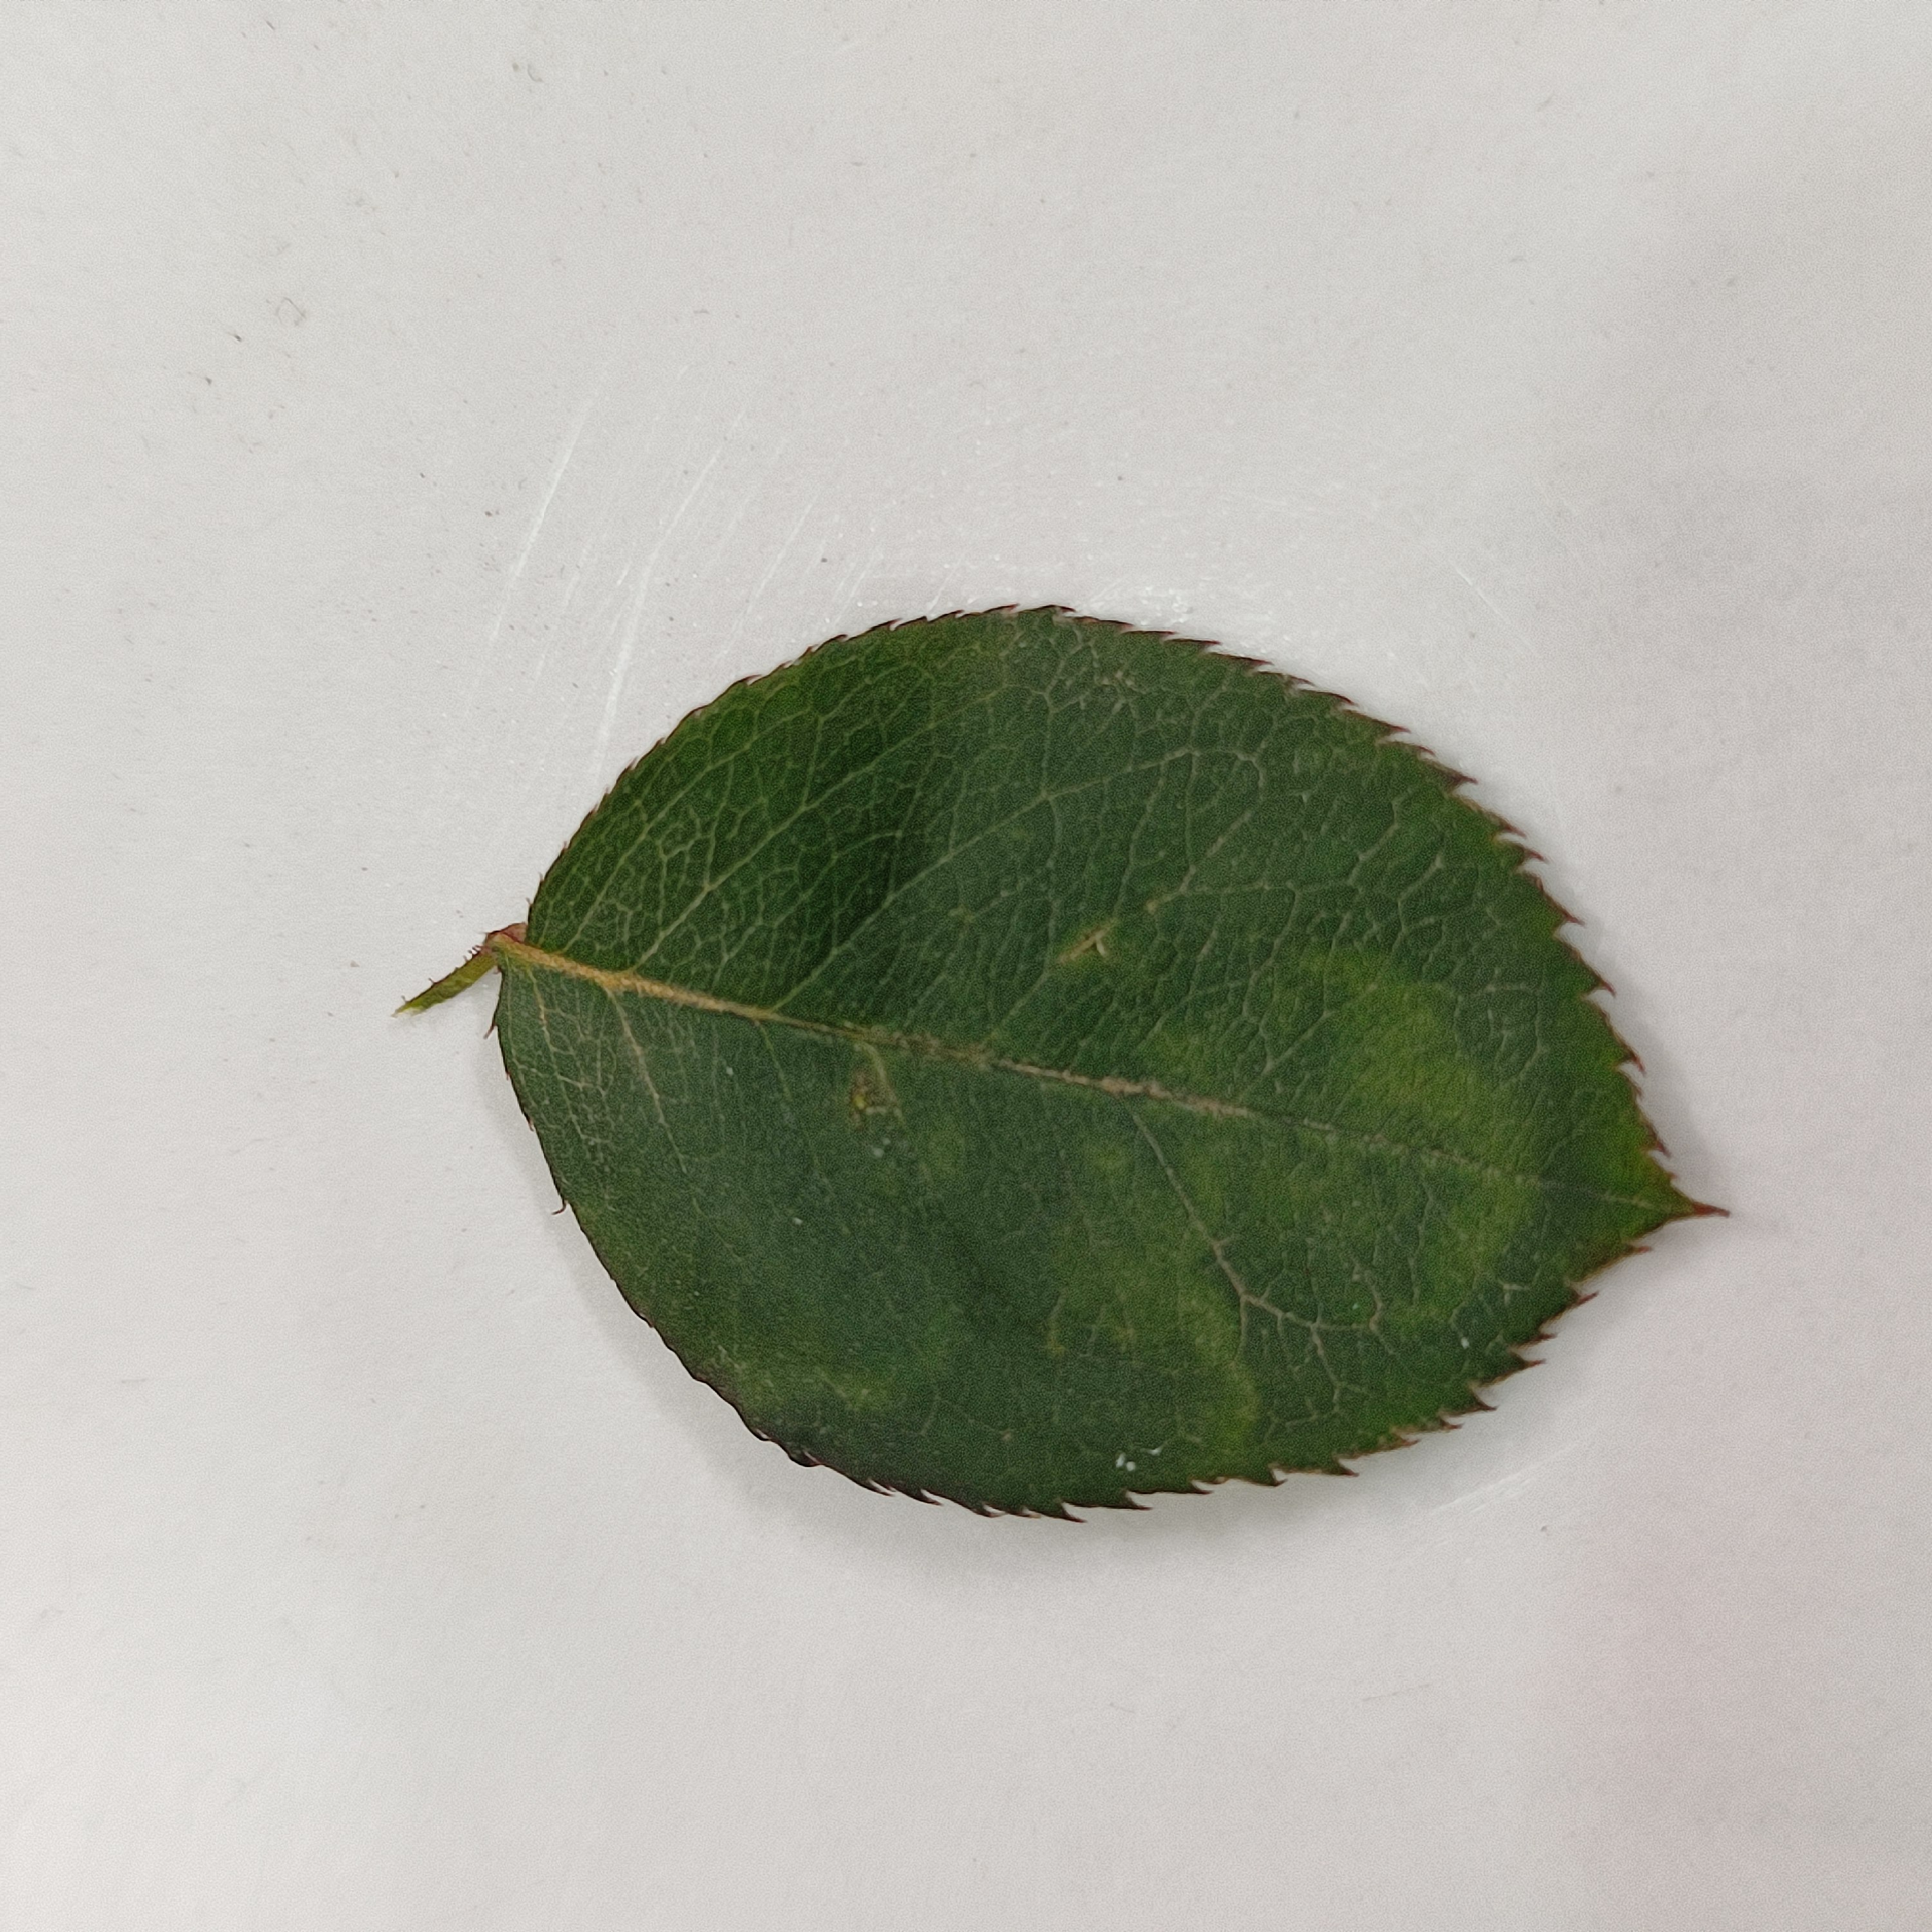
Label: Healthy Leaf